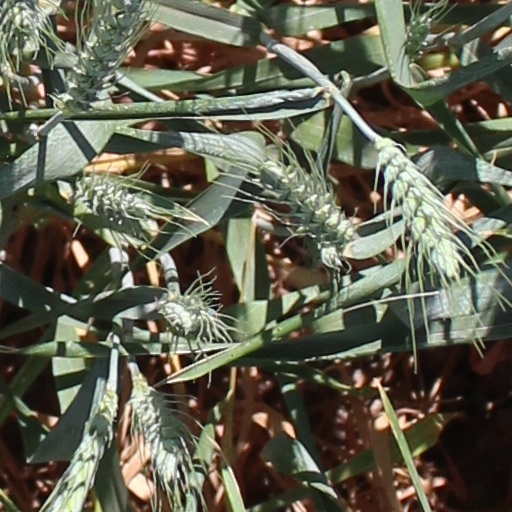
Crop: wheat